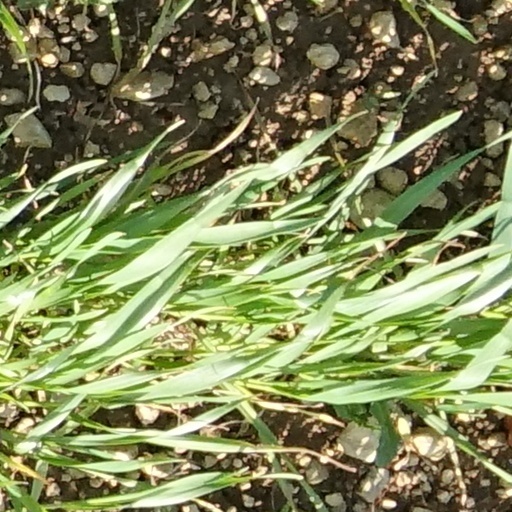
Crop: wheat